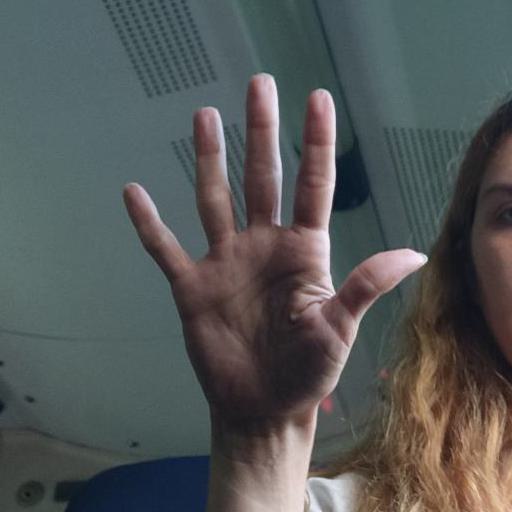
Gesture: palm